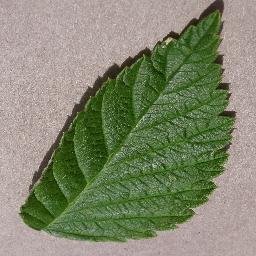
Label: Raspberry___healthy